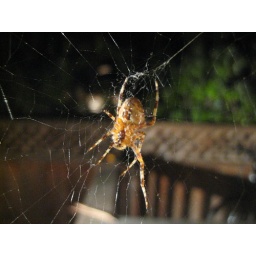
I was going to leave the kitchen window open to let some air in overnight, but then I saw this.